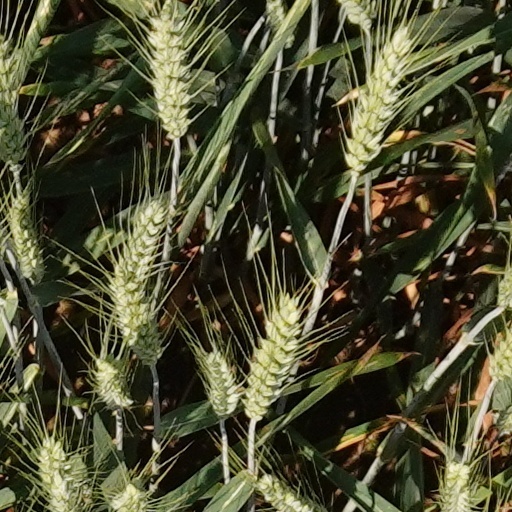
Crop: wheat